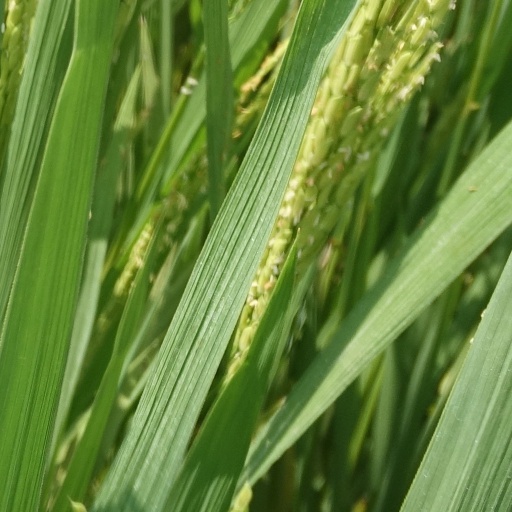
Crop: rice